The Days of the Turbins

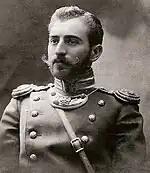

It was obvious for both that the "extraordinary" order could not have been issued by any one other than Stalin himself. Later, it was revealed that the Soviet leader had seen the play at least 15 times in the course of three years and often visited the theatre incognito. Apparently, Stalin came to such a decision spontaneously upon having returned from the Moscow Art Theatre and being disgusted with what he called "a bad play," Alexander Afinogenov's "Fear" (tellingly, he criticized the idea that the old intelligentsia should be integrated into the new Soviet society, and it was quite popular with the party-controlled media), and he impulsively decided that the "good one," "The Days of the Turbins", should be restored. His orders were promptly heeded.